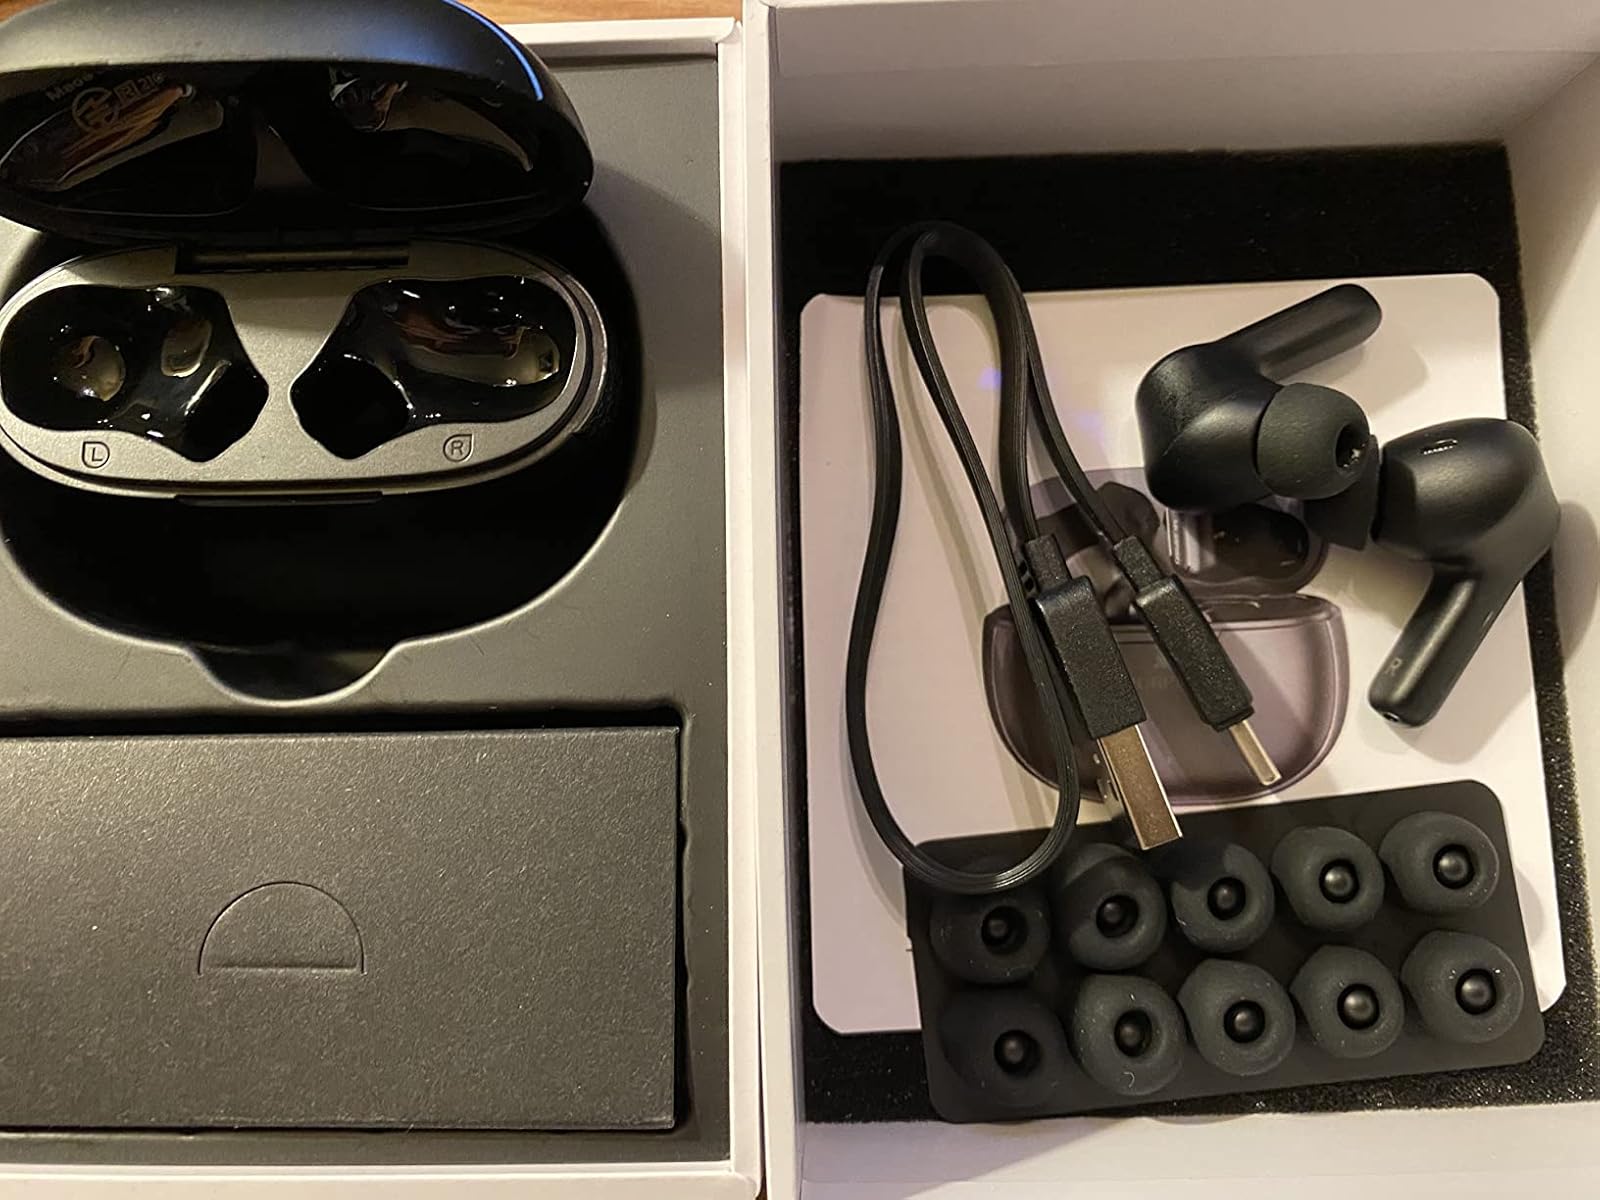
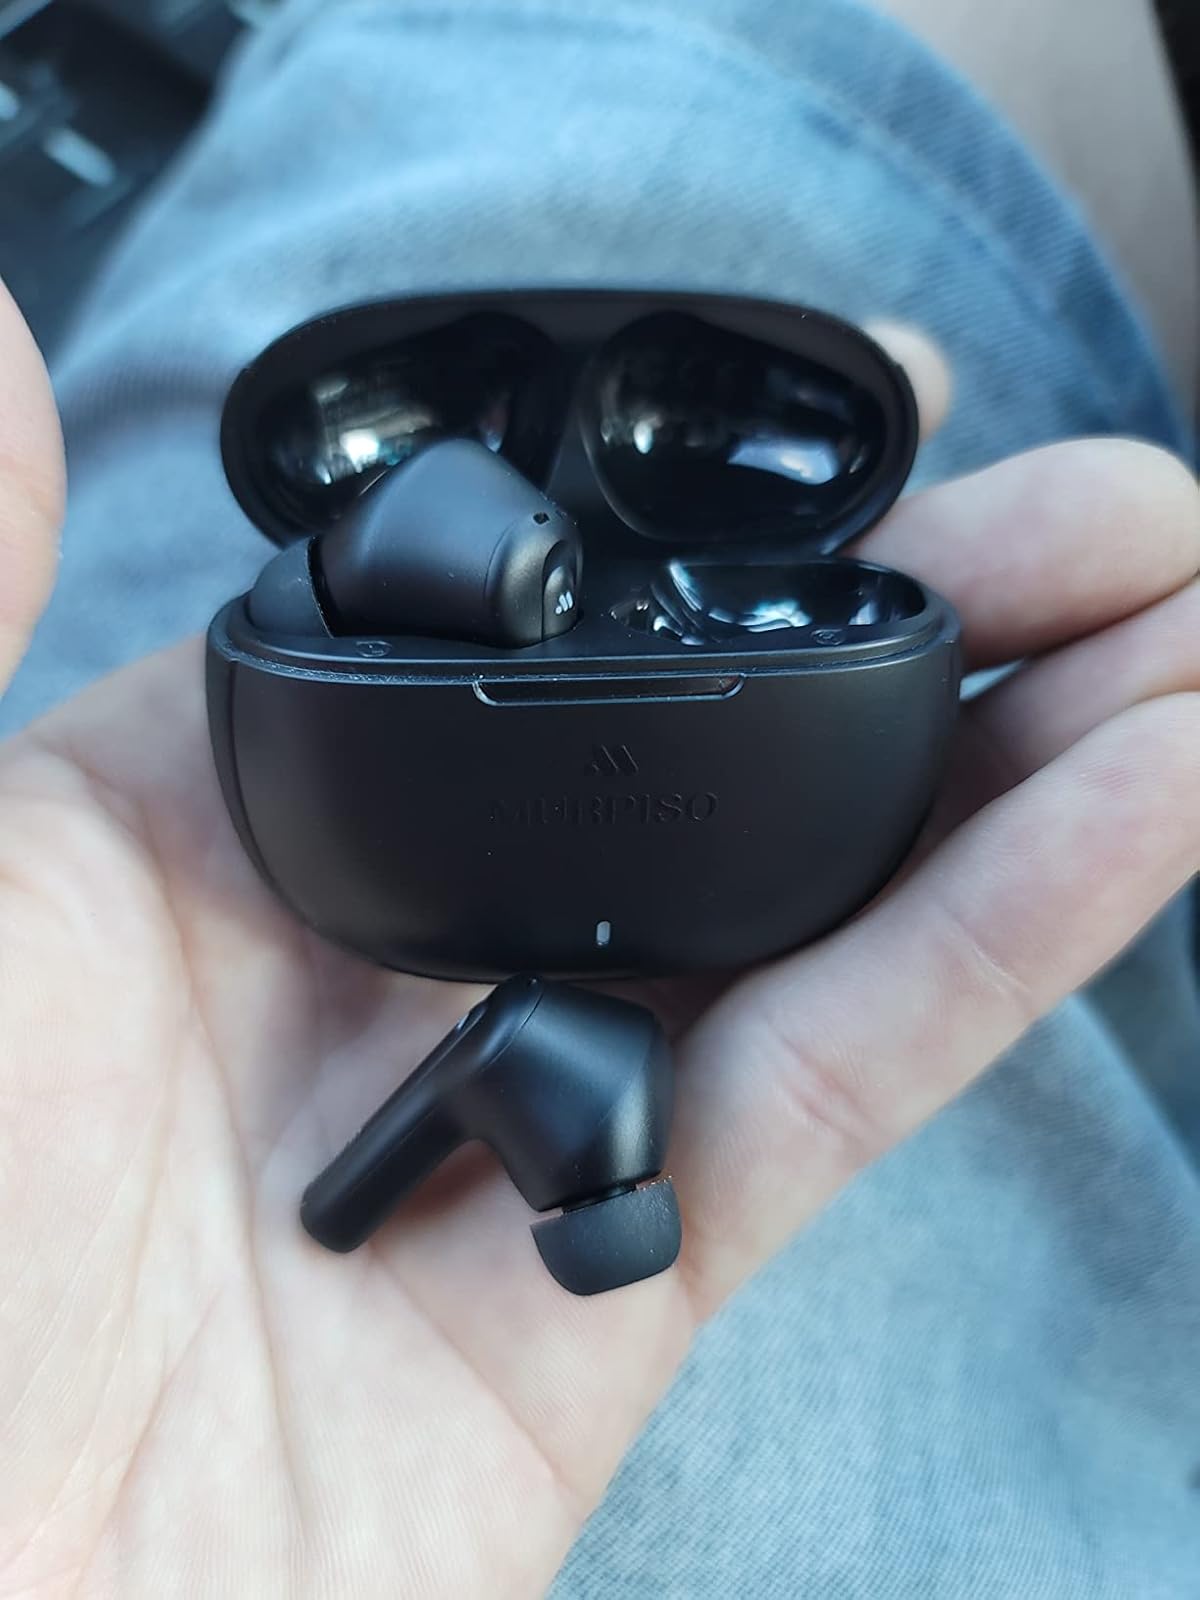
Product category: earbuds
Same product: yes